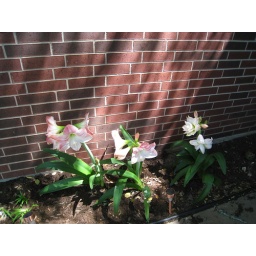
The bed near my front door is perfect for certain kinds of blooming bulb plants.